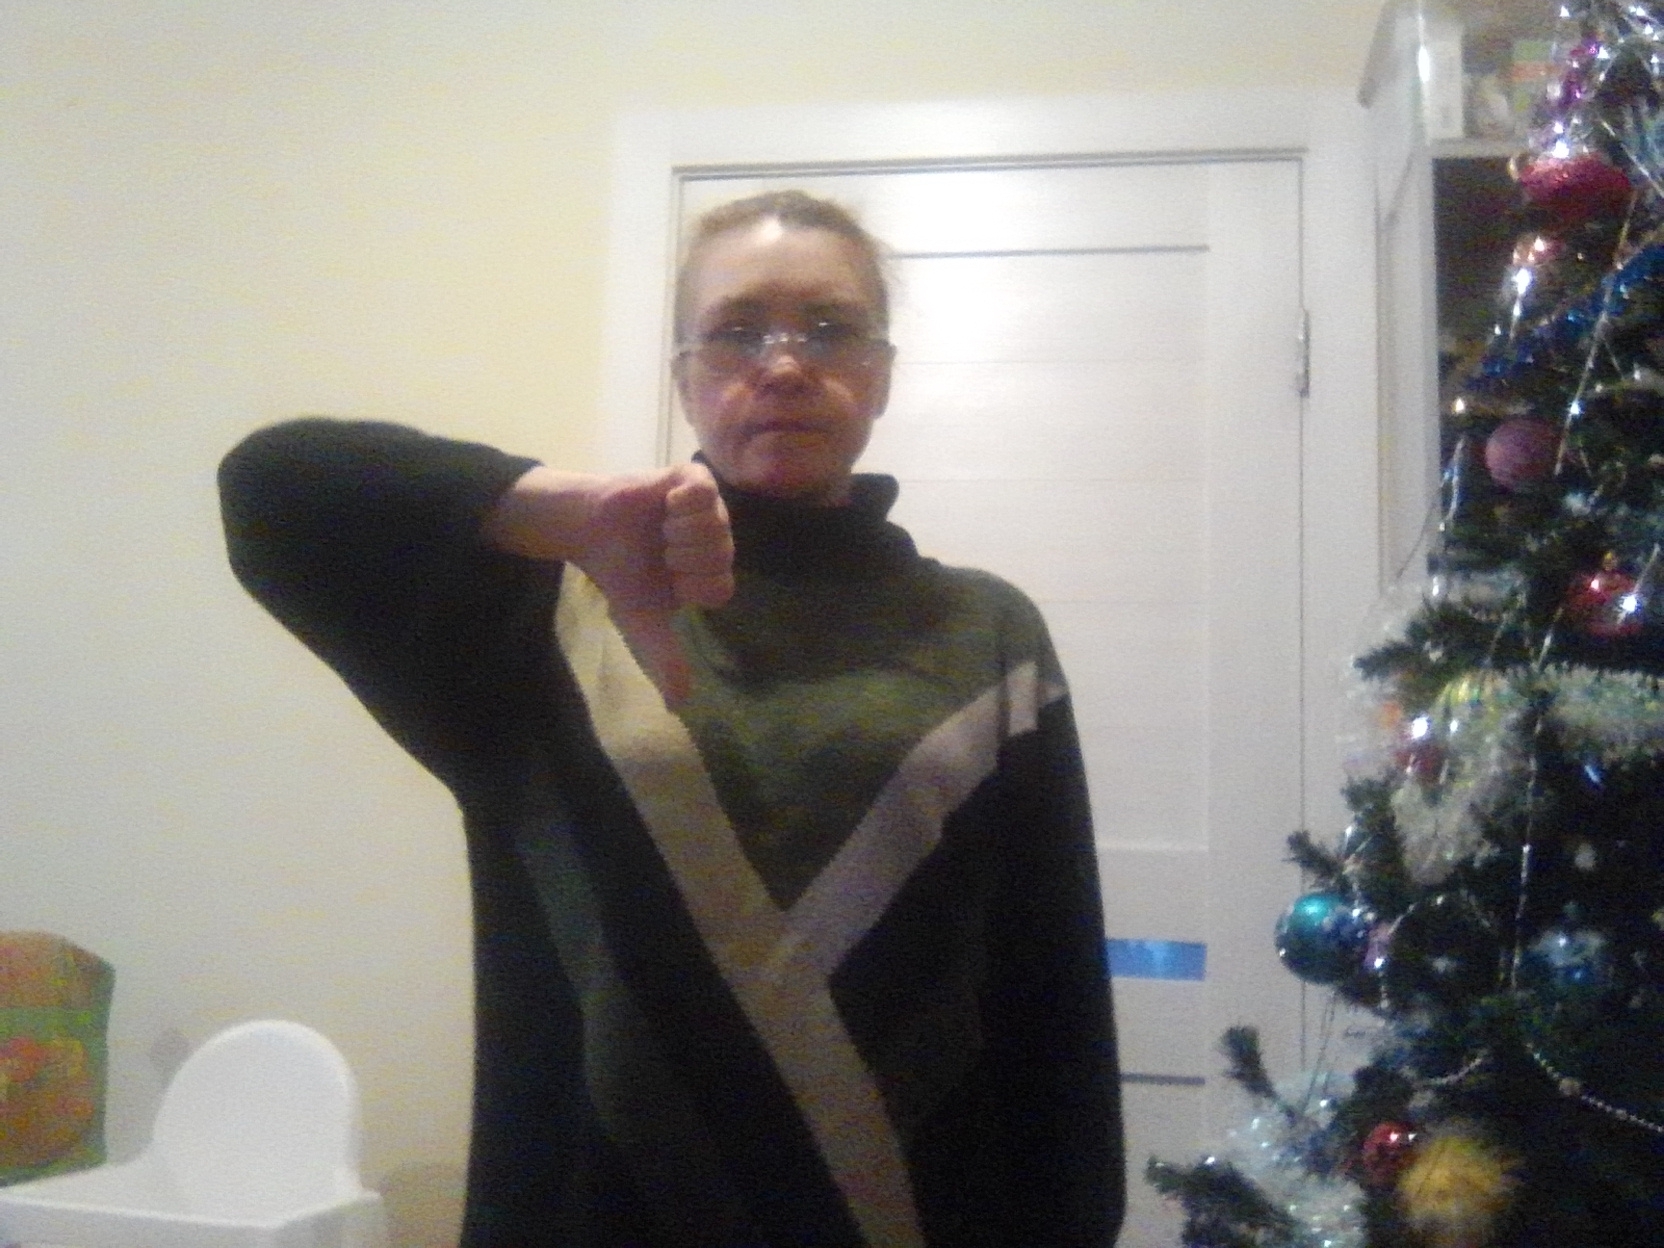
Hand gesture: dislike